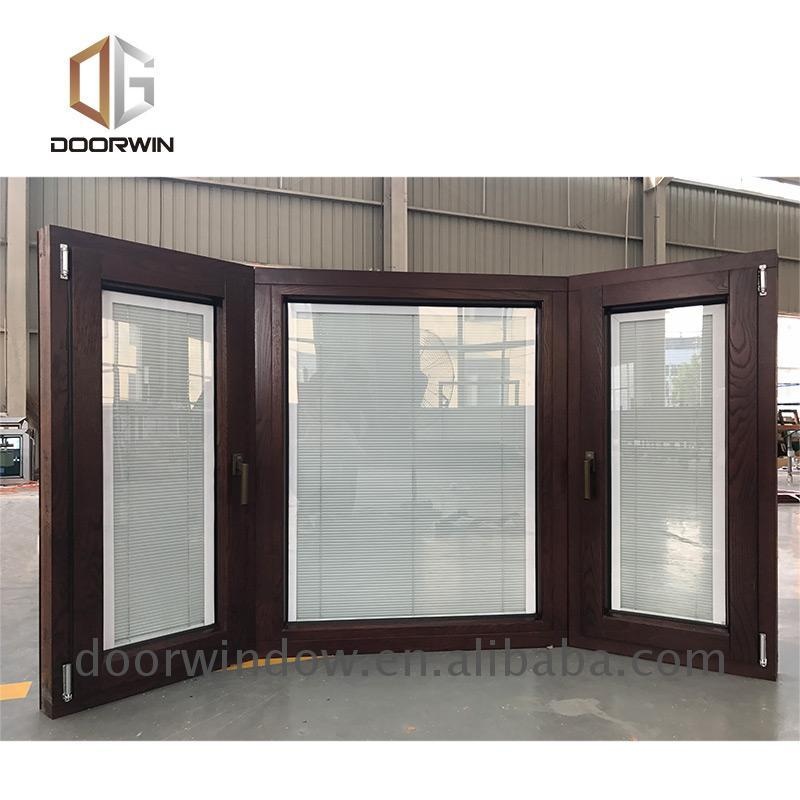
DOORWIN 2021New design cost to add bay window
Product Description Doorwin is positioned to offer the finest value in quality wood aluminum windows. We seek to make durable, energy efficient and beautiful products accessible to all budgets. We strive to provide the best customer service experience with a dedicated design and engineering team for custom projects and a talented sales team that responds quickly to inquiries. We back up our products with a 10 year warranty for your peace of mind.Contact a Doorwin sales representative to experience what sets us apart from the rest. The wood used on our windows, which are imported from Canada/USA, have been already treated professionally to get better durability and strength. No possibility of deformation. As an American market orientation supplier we fix a high standard for wood material treatment against the effects of moisture, decay, stain from mold and mildew ,as well as termite damage. All these ensure our windows works in a good condition for many years. CERTIFICATE New design cost to add bay window Related Hot Sales HOT SALES Latest window designs large glass windows exported usa black comercial building aluminum window Luxury latest design aluminium big partition wall sliding lift doors internal white external black double glazing thermal break aluminum window for house OEM Fixed Light window Company Information DOORWIN GROUP is a major Chinese manufacturer, supplying high performance timber windows, alu-clad timber windows and timber doors for large- and small-scale residential and commercial housing projects in China. These products are highly sought for energy efficiency, longevity and low maintenance. Our products are manufactured in 3 wholly owned manufacturing plants across China, large state of the art factories, sufficient to supply the largest projects, whilst remaining competitive. Big Doors Automatic wood aluminum glass lift slide door Packaging & Shipping Decades of experience shipping our products worldwide has given us the expertise to ensure that our products arrive to their final destinations intact. We’ve developed a 4 point system to prevent any damage during the various stages of the manufacturing process and shipping: 1) A protective film covering the surface of aluminum profiles. 2) Specialized cardboard encapsulating the window surfaces and corners 3) Plastic stretch wrap covering the glass. 4) Windows and placed within a non-fumigated ply-wood crate We can handle freight and customs clearance through our shipping partner and can provide door-to-door service if desired. We guarantee that our clients will receive their orders timely and without damage. Warranty Our products feature a full 10 year warranty. In the event your order is damaged during shipment or fails after under normal operating conditions we will provide to you at no cost an equal replacement, assuming the defective unit was installed in accordance with our recommended installation methods. Contact Us CONTACT US Vincnet: Managing director, 10 Years Experience Specialist U.S.Tel: +1 (858) 260 9698 Whatsapp/Wechat: +86-18600026127 Https://doorwingroup.com Doorwin window and door professionals and are available to help you choose the best product to suit your needs.
Brand: Aluminium Doors and Windows Manufacturer in China
Category: Hardware > Building Materials > Windows > Bay Windows